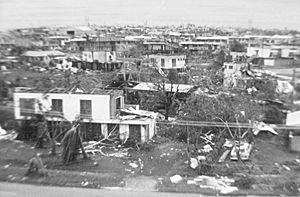
Le cyclone Tracy fut un cyclone tropical qui dévasta la ville de Darwin, Territoire du Nord d'Australie, du 24 au 25 décembre 1974. Il est encore considéré en 2008 comme le cyclone le plus compact avec les vents de force d'ouragan ne se retrouvant qu'à l'intérieur de 48 km du centre. La tempête tropical Marco de la saison cyclonique 2008 dans l'océan Atlantique nord a cependant brisé son record pour le plus petit diamètre où les vents atteignent la force de tempête tropicale.